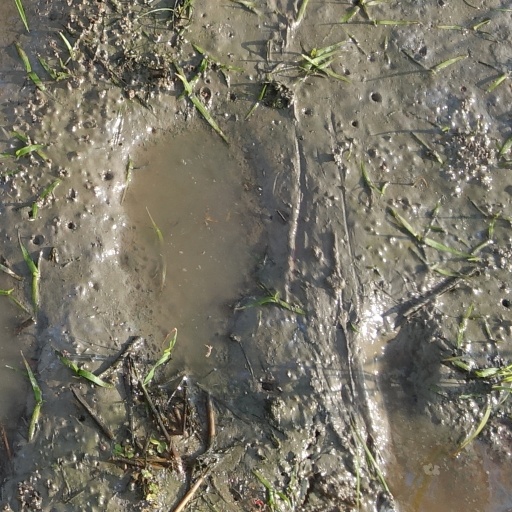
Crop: rice